Tō-Ō Nippō

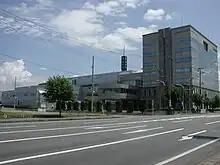
The headquarters of The Tō-Ō Nippō Press in 2010

The Tō-Ō Nippō Press is headquartered in the Dainitonya-machi district in the southern part of the city of Aomori. The News Tō-Ō Building is a multi-use building featuring exhibition space and a public working area in the Shinmachi district of central Aomori. The company has several branch offices throughout Aomori Prefecture, with the two largest ones being in Hachinohe and Hirosaki and smaller ones in the cities of Goshogawara, Tsugaru, Kuroishi, Hirakawa, Towada, Mutsu, and Misawa, and in the towns of Ajigasawa, Noheji, Sannohe, Gonohe, Itayanagi, and Oirase. The company also has offices located outside of the prefecture in Tokyo, Sendai, and Osaka.